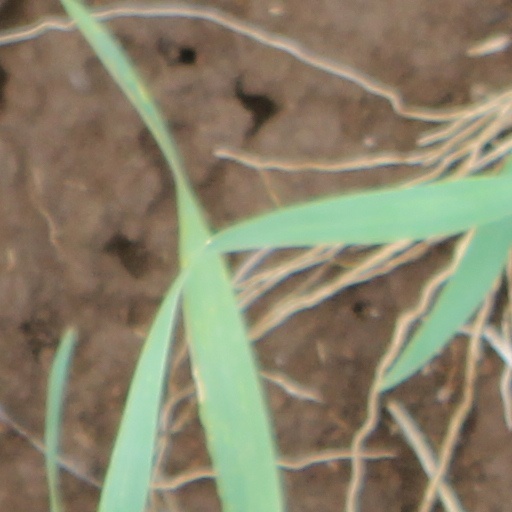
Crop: wheat